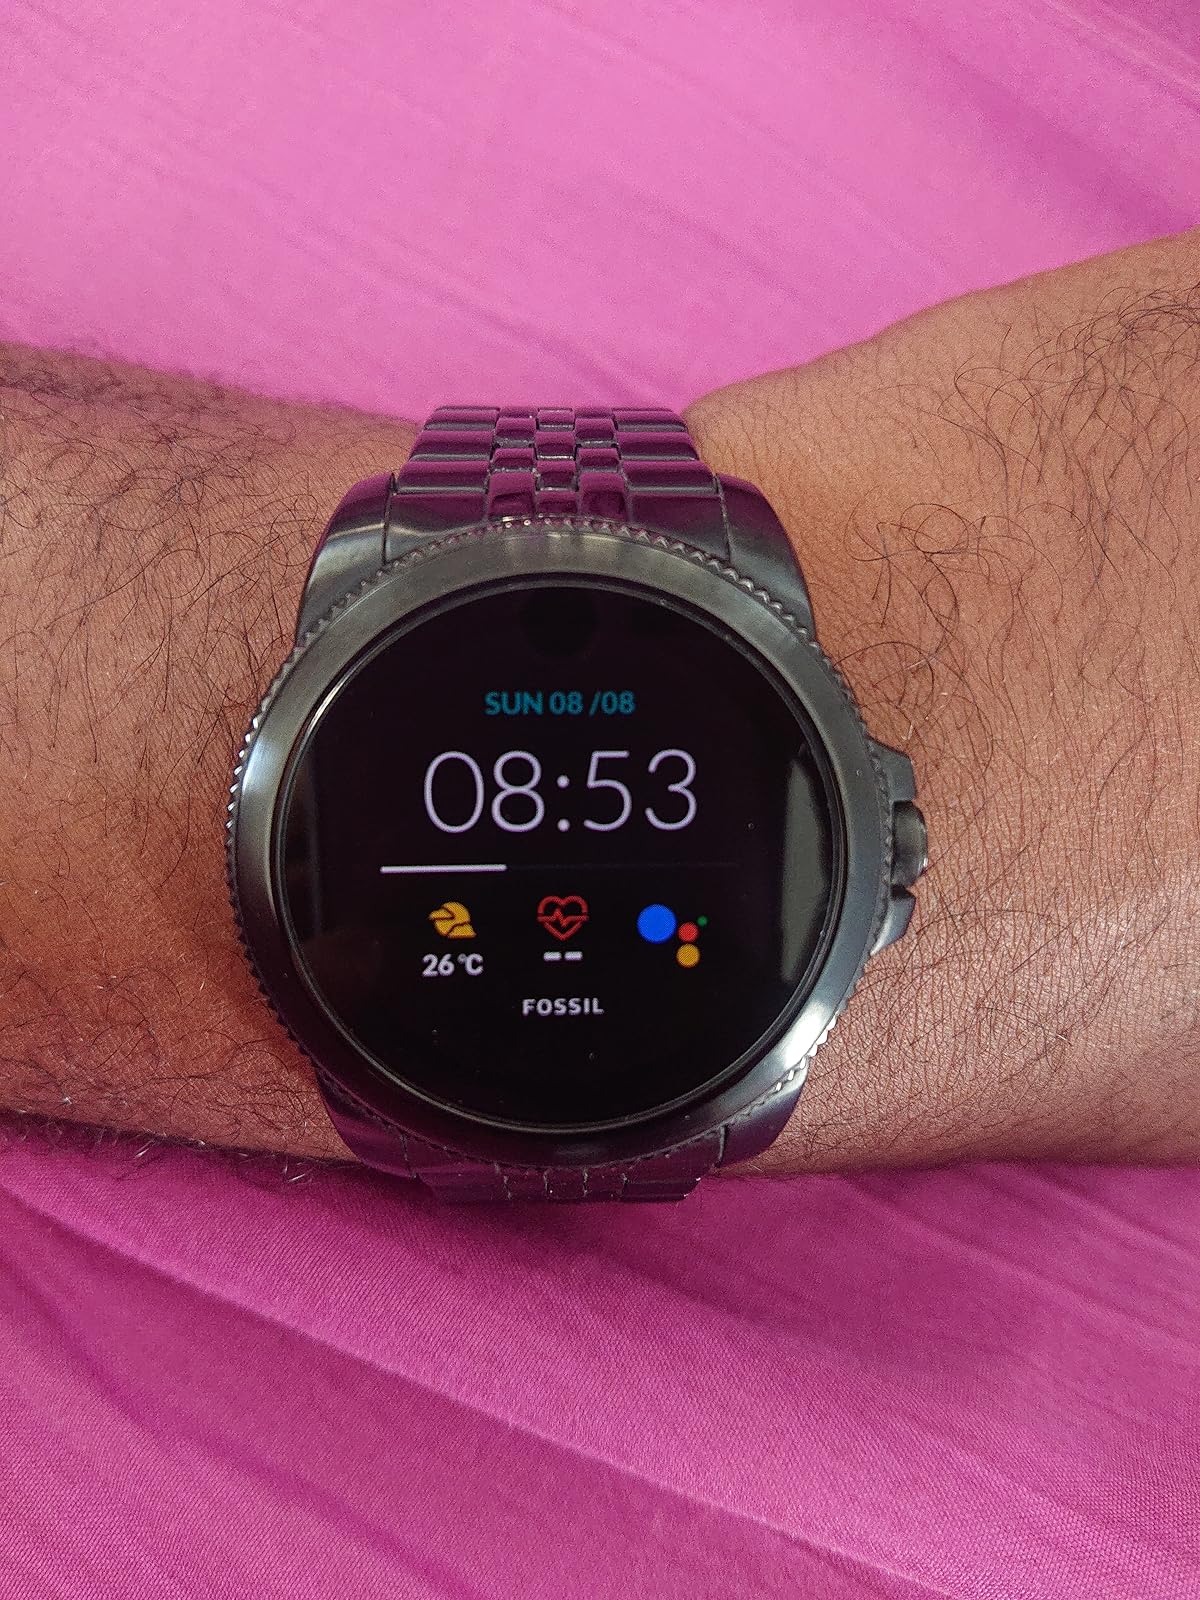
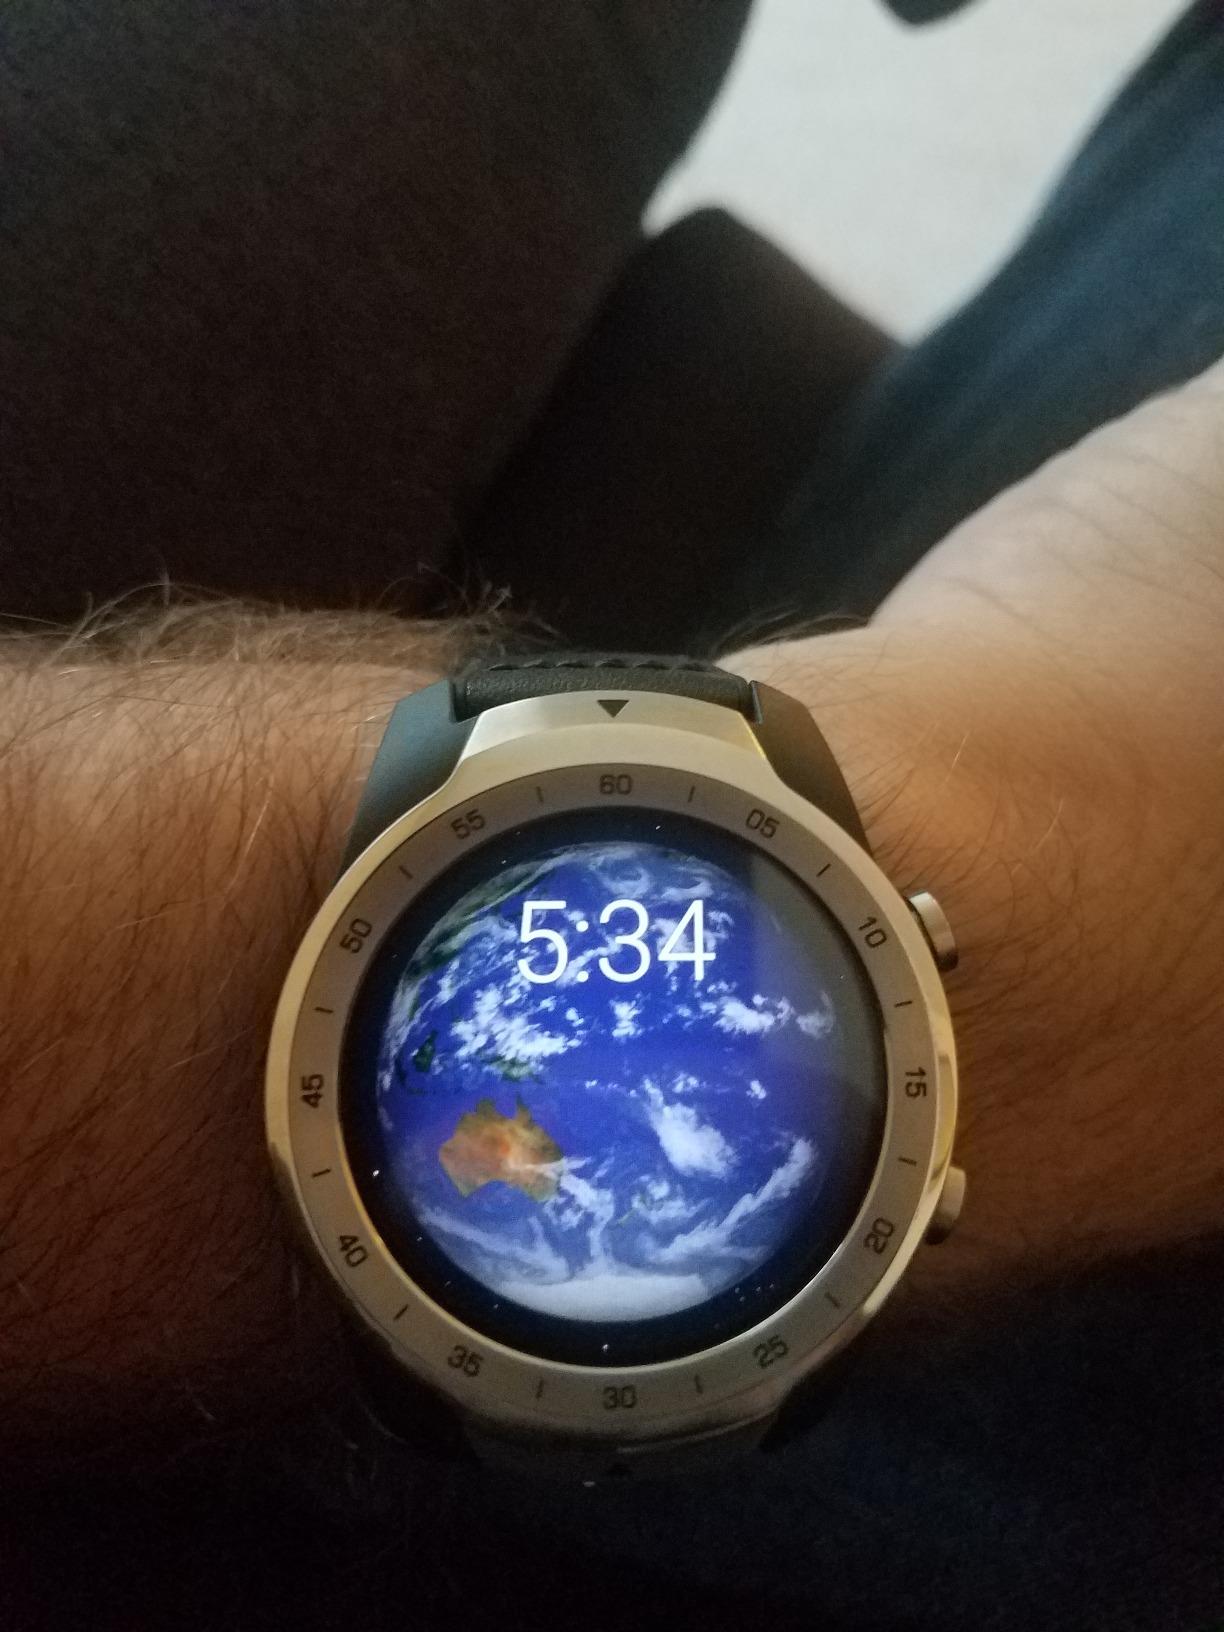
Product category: smartwatch
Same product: no